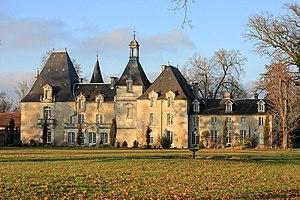
Château du Mas de Montet
La maison de La Cropte est une famille d'extraction chevaleresque originaire du Périgord blanc; par sa branche de Chantérac, elle constitue une des familles subsistantes de la noblesse française.